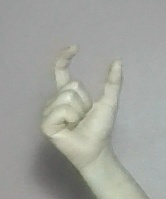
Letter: nun